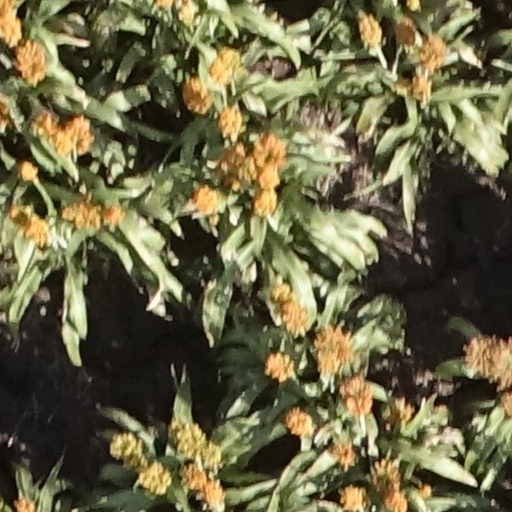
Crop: sorghum